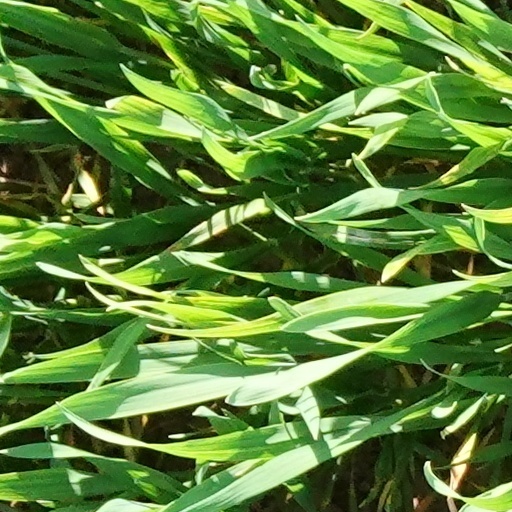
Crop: wheat